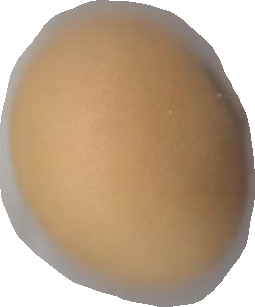
Variety: Grobogan